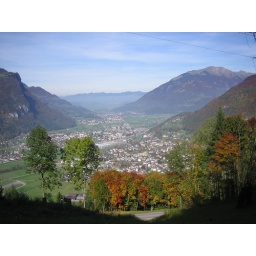
Fronalpstock - another mountain that i climbed in front of my door